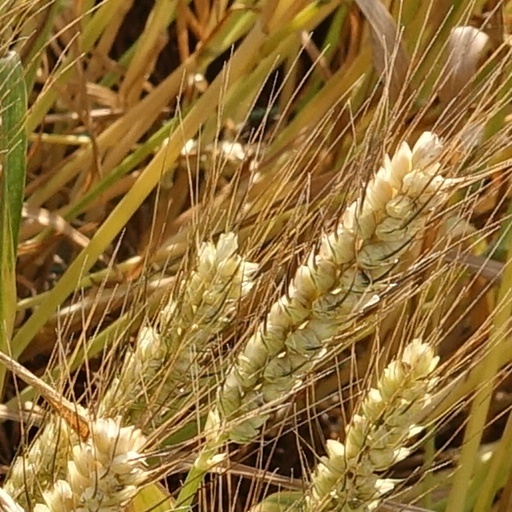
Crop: wheat